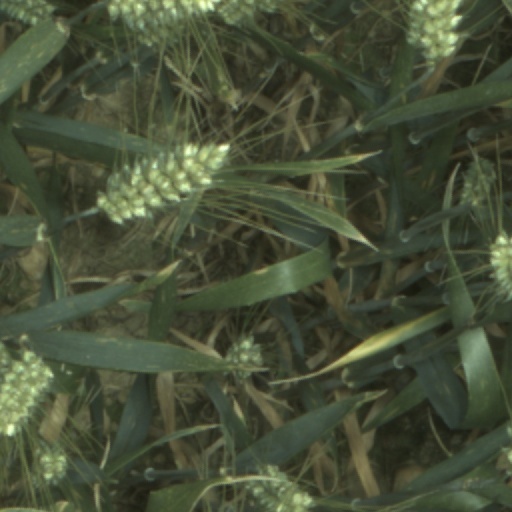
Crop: wheat